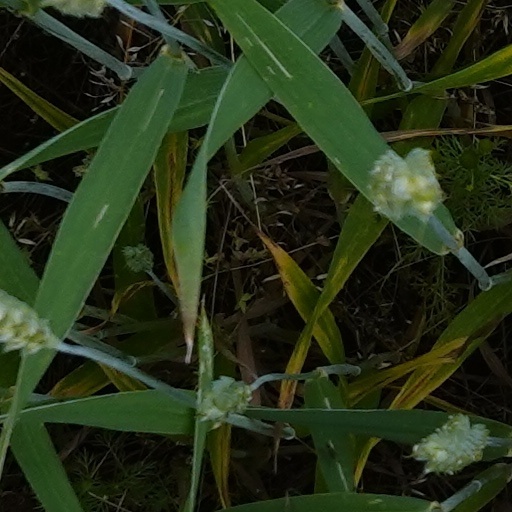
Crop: wheat